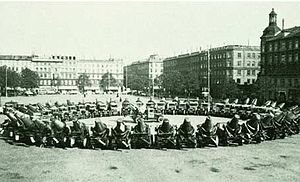
Kristian Hindhede
Betonbiler fra Kristian Hindhedes virksomhed A/S De danske Betonfabrikker på Grønttorvet (nuværende Israels Plads) ved Nørreport i København 1931
Kristian Hindhede var en dansk civilingeniør og industrimand. Han var søn af lægen og ernæringsforskeren Mikkel Hindhede.